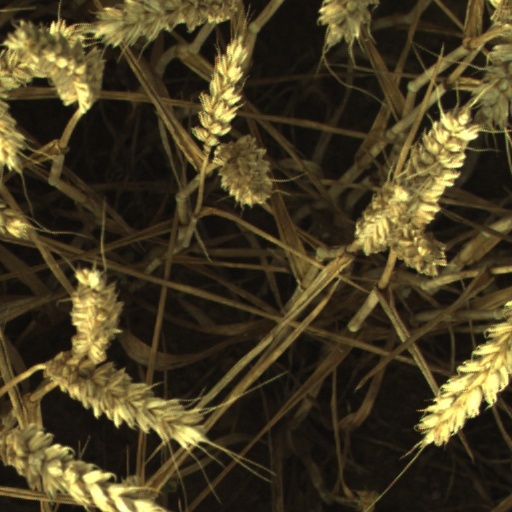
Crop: wheat